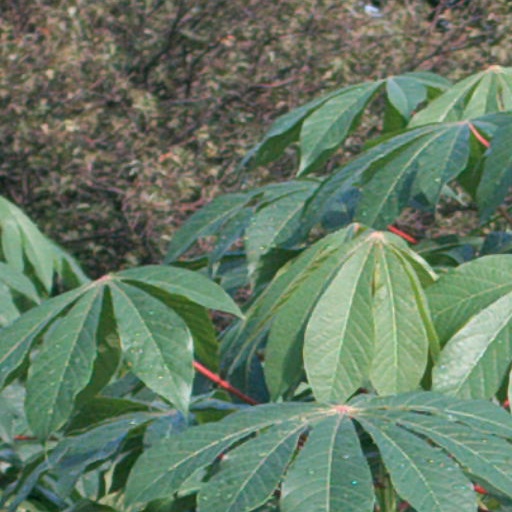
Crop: cassava